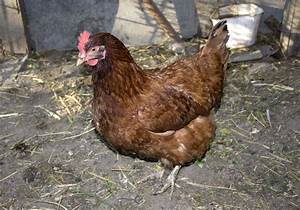
Label: chicken